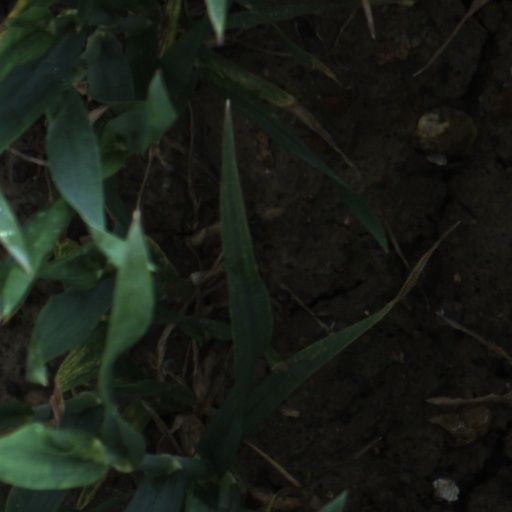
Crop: wheat